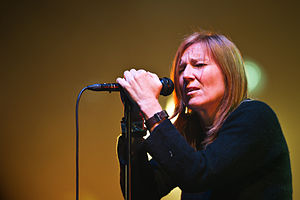
Beth Gibbons
Beth Gibbons er en engelsk sanger bedst kendt som vokalist i bandet Portishead. I 2002 udgav hun desuden soloalbumet Out of season.